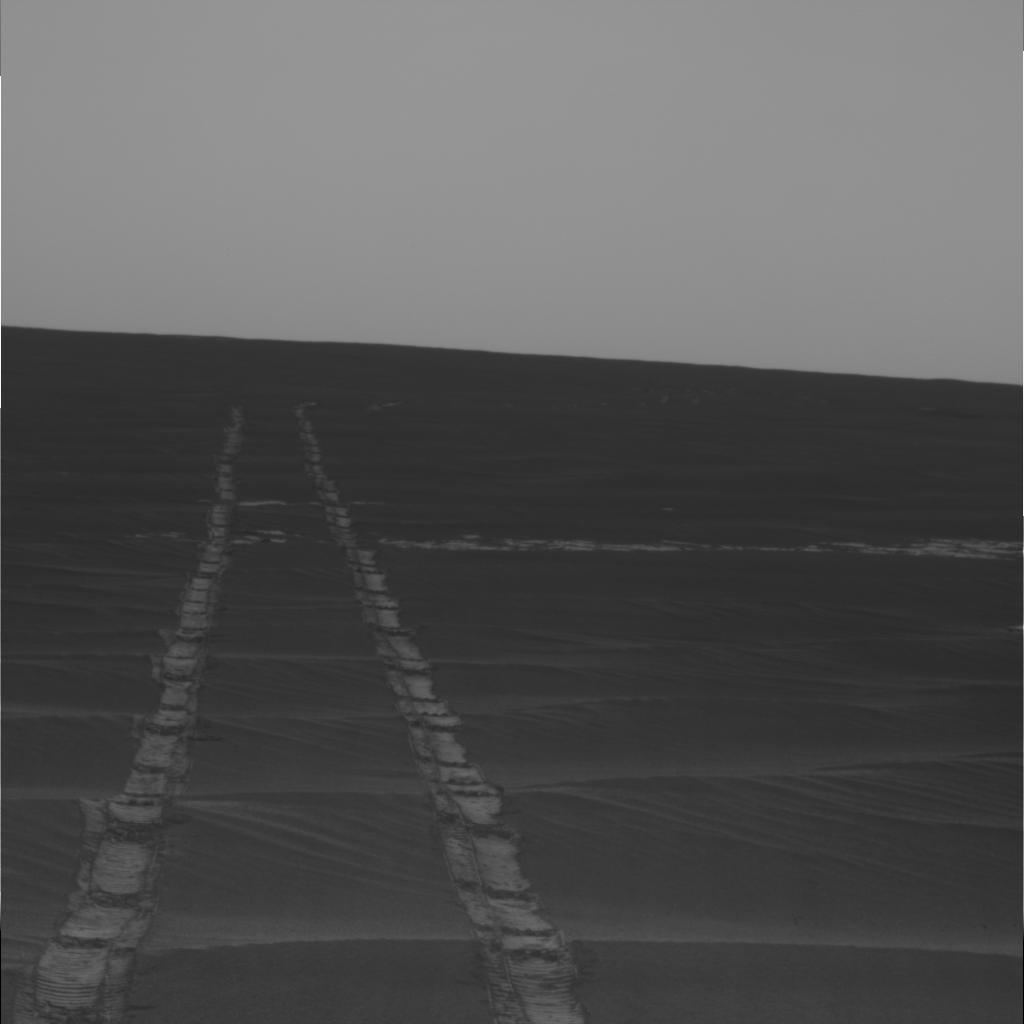
Surface features visible: Rover Tracks, Rock Outcrops, Bright Soil, Dunes/Ripples, Soil, Distant Vista, Sky